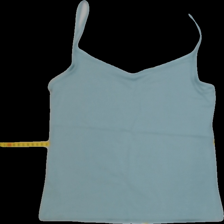
View: front
Type: Tank top
Category: Ladies
Brand: Not Applicable
Colors: Blue
Material: 95%cotton 5%elastane
Pattern: Plain
Cut: Regular, V-collar
Trend: No trend
Stains: No
Price range: 50-100
Recommended usage: Reuse